2020 ROCAF UH-60M crash

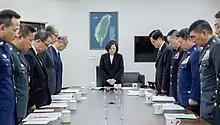
President Tsai Ing-wen, along with Generals and Admirals, participated in a moment of silence on the military conference after the helicopter accident

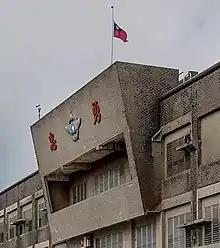
National flag at Dong'aoling Radar Station, scheduled destination of the flight, lowered to half-staff on 4 January in condolence of the accident

This accident occurred nine days before the Taiwanese general election. President Tsai Ing-wen's campaign office and Democratic Progressive Party announced that their presidential and legislative campaign activities would be stopped for three days, and Han Kuo-yu's presidential campaign office said that Han would cancel campaign events for two days.